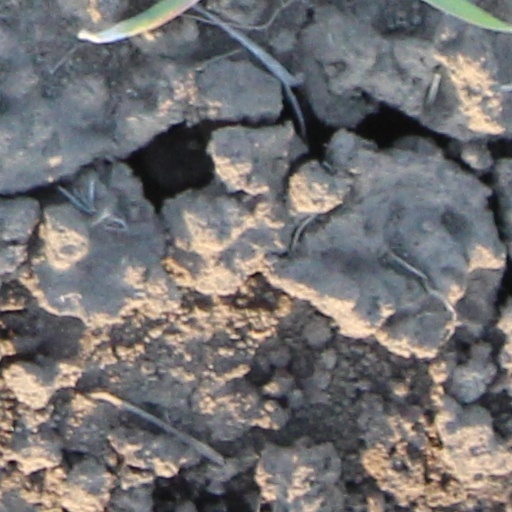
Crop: wheat